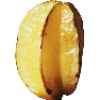
Label: Carambula 1